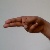
The image shows a hand gesture representing the letter 'H' in Indian Sign Language.